Guildford

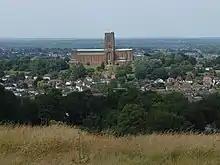
Dennisville below the Cathedral

On the evening of 5 October 1974, the Provisional Irish Republican Army detonated two gelignite bombs at two pubs in the town. The venues are thought to have been chosen as they were popular with off-duty military personnel from Aldershot Garrison. The first bomb exploded at the Horse and Groom in North Street at 8:50 pm, killing two members of the Scots Guards, two members of the Women's Royal Army Corps and one civilian. The second exploded around 35 minutes later at the Seven Stars in Swan Lane, injuring six members of staff and one customer.